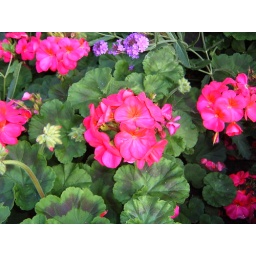
these were slightly more orange in the middle but the pink is close